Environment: real
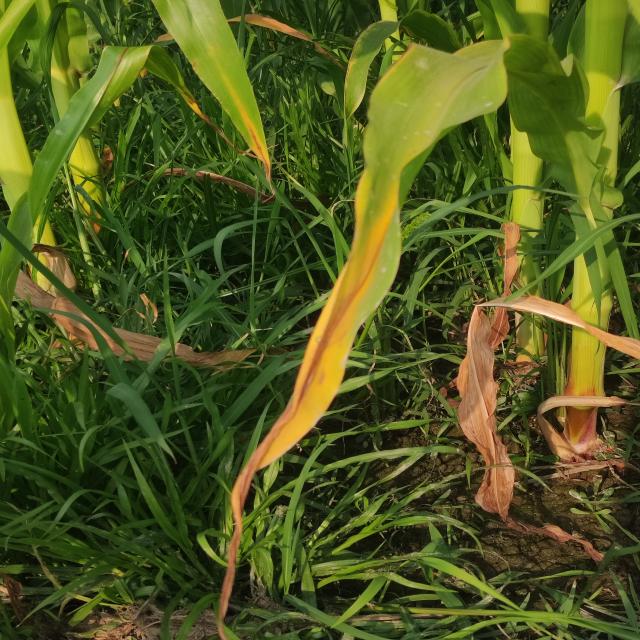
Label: nitrogen_deficiency